Answer in natural language. Consider the 3D positions of the objects in the scene and not just the 2D positions in the image. Is the centerpoint of  abstract rectangle frame on wall at a higher height than Doorway? Choose between the following options: yes or no
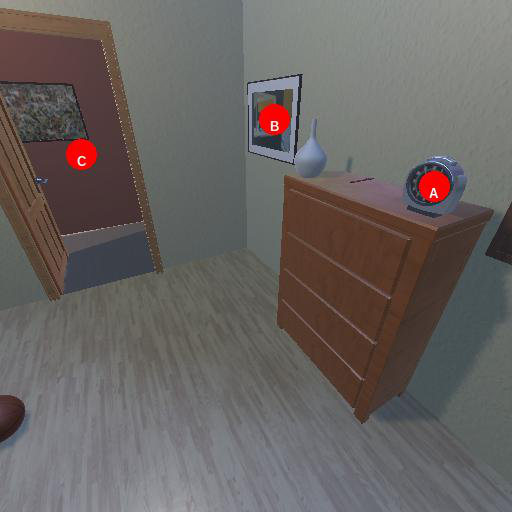
<answer>yes</answer>